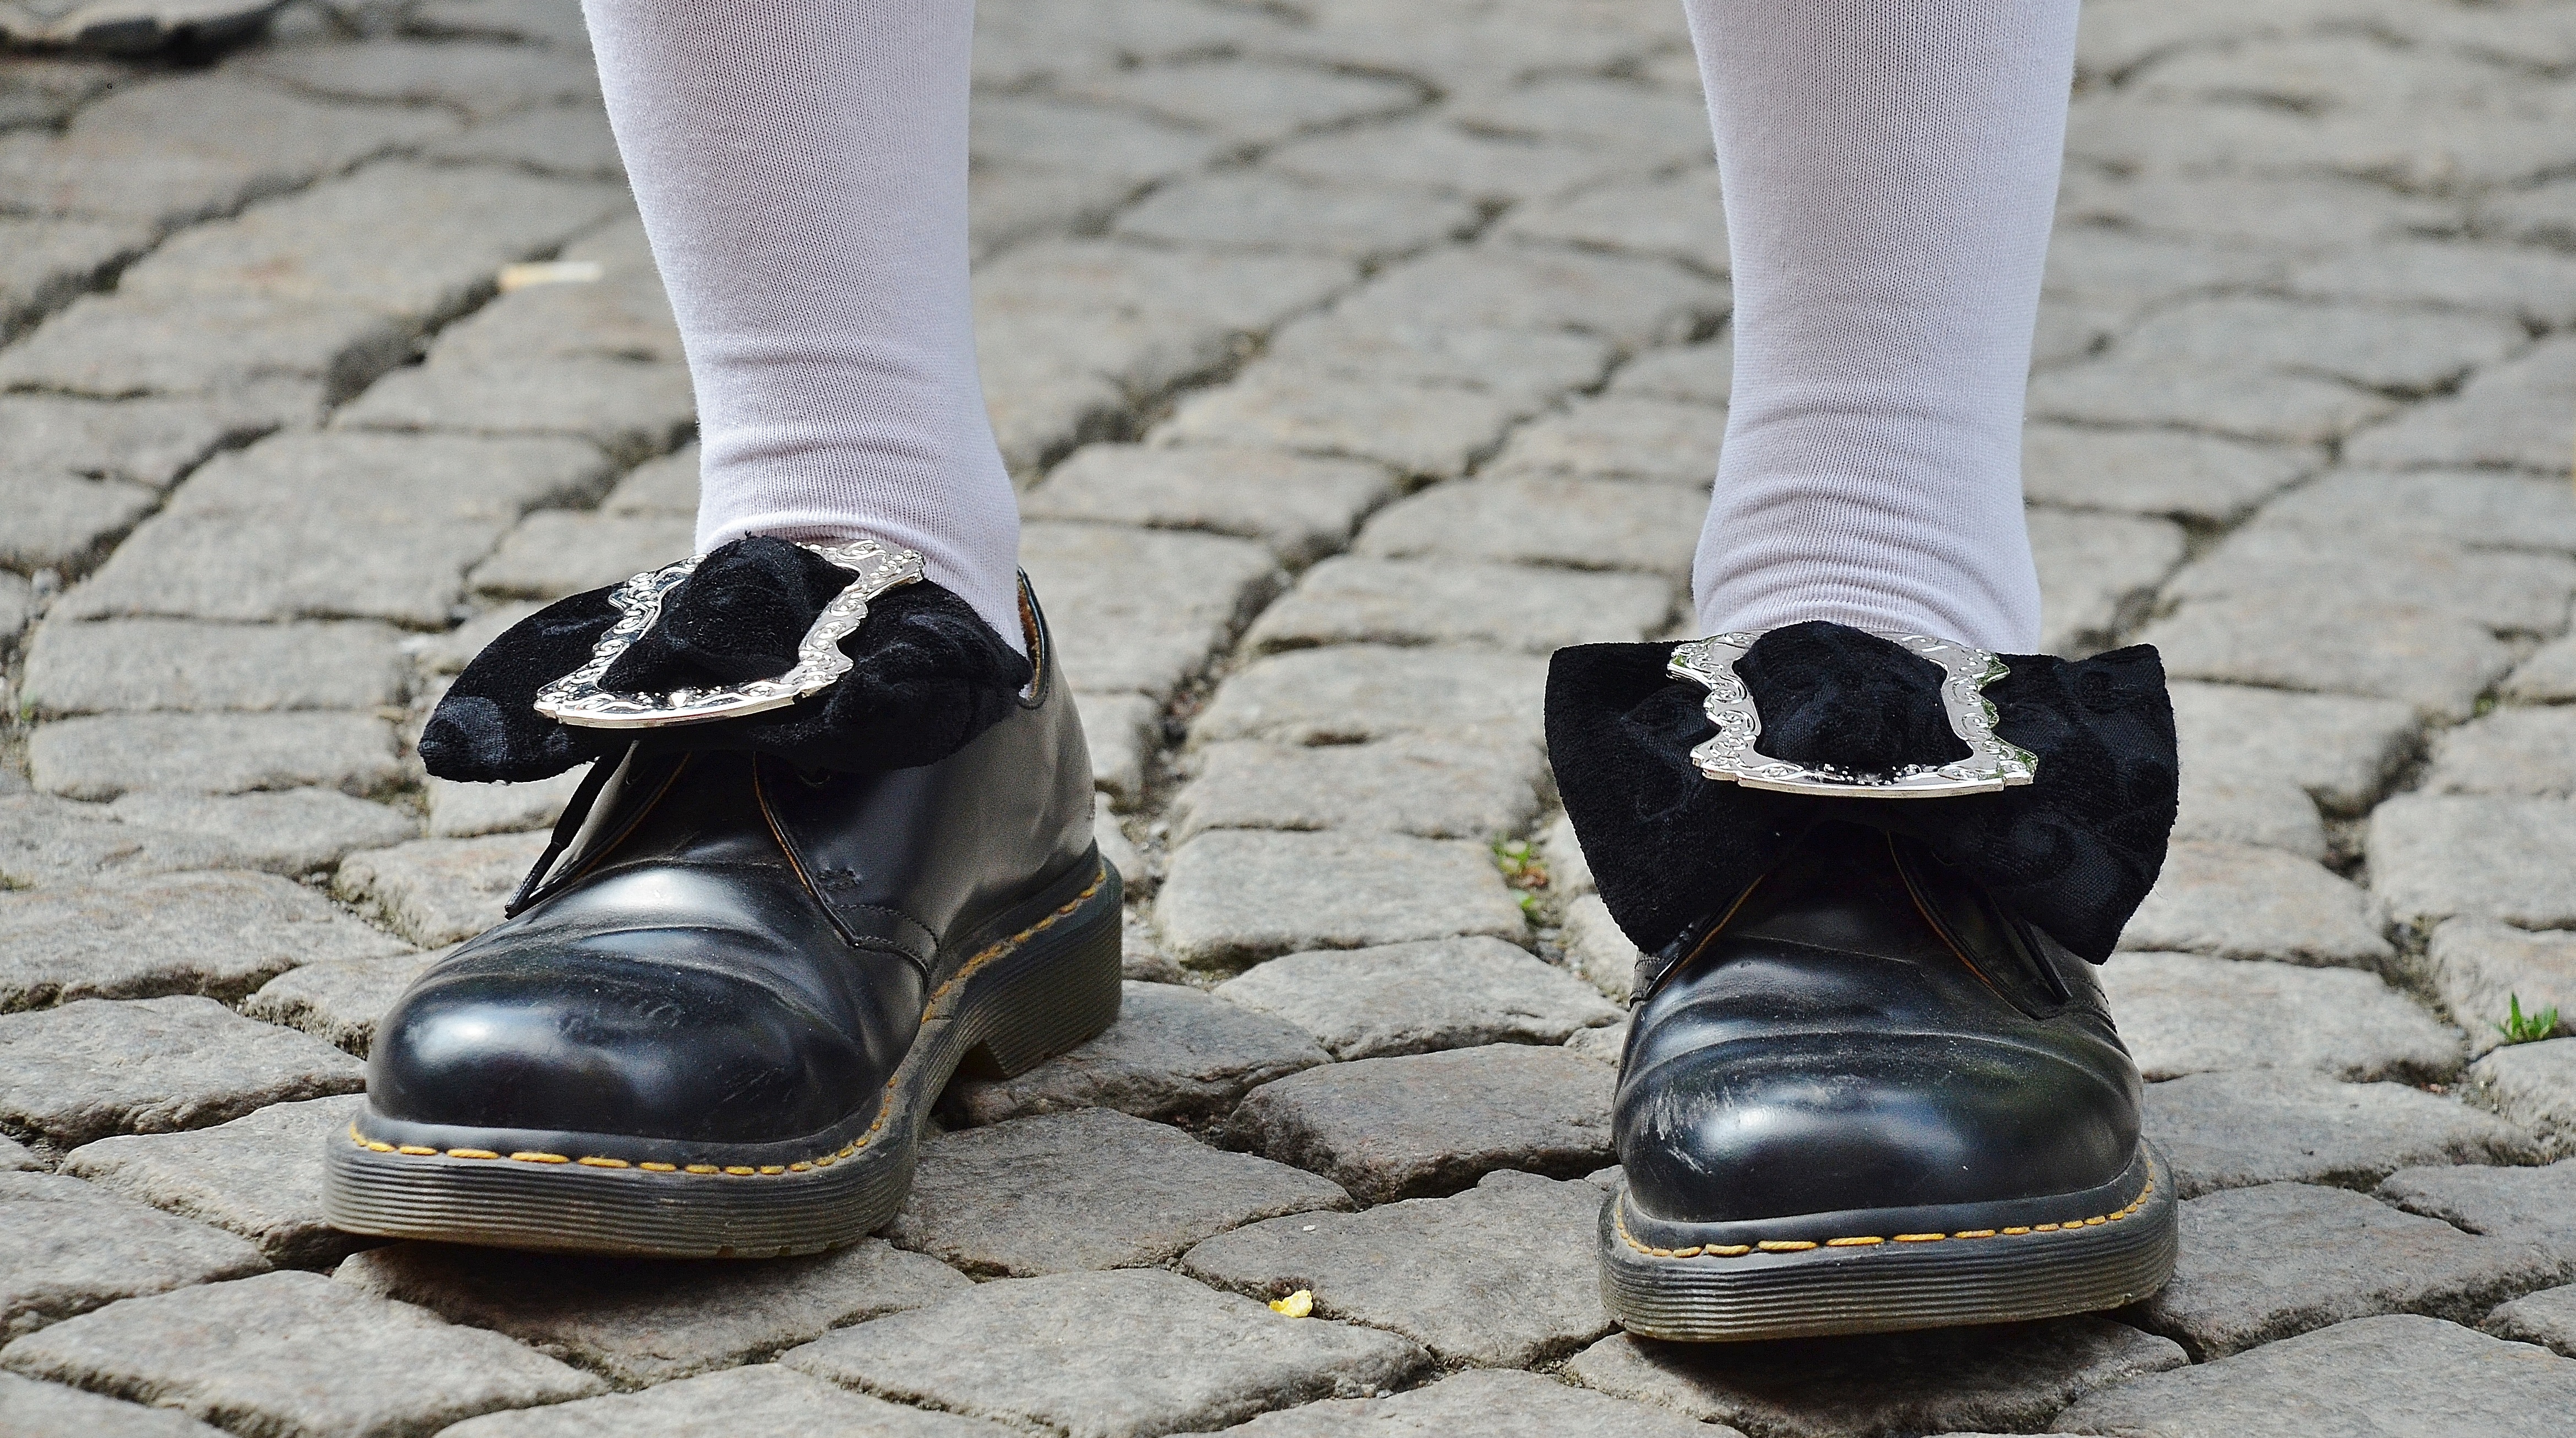
man, shoe, white, feet, leg, standing, spring, macro, autumn, fashion, blue, clothing, black, close up, shoes, sneakers, footwear, black shoes, men's